Redhill, Surrey

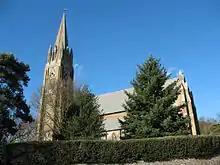
St John's

St John's is a compact urban area on a narrow promontory of Redhill Common that is upland, with moderately sized gardens between Earlswood Common and Redhill Common, reached by a hillside access road from London Road. Unusually, the addresses of many of the buildings in the hamlet do not include a road name but are merely "[number], St. John's".